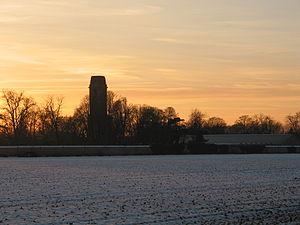
Cambron-Casteau (Belgique), la tour de l'ancienne abbaye au soleil couchant.